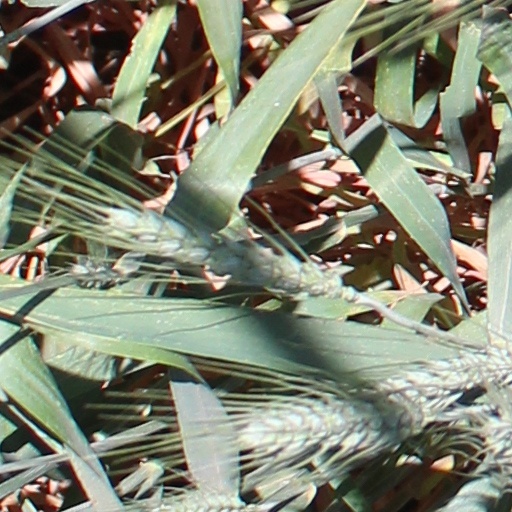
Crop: wheat